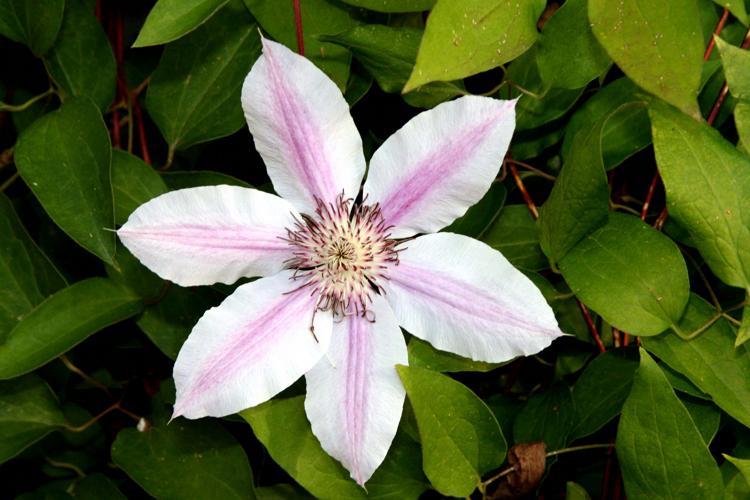
Label: clematis